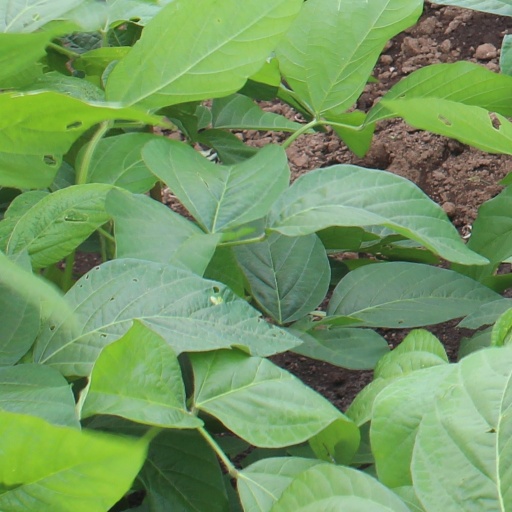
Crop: soybean